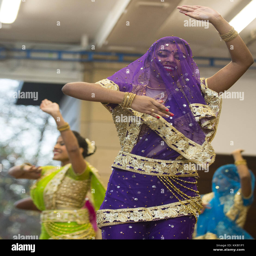
a city celebrates festival of lights celebrated every year .